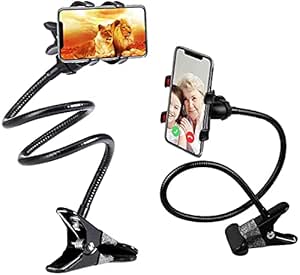
SWAPKART Flexible Mobile Tabletop Stand
Category: Electronics
Price: 251 (list price: 999)
Rating: 3.7 (3,234 ratings)
About this product: Cell Phone Holder, Lazy Bracket, The Clip-On Holder Is Clipped Onto Any Desk,Mobile Stand For Bedroom,Office,Bathroom,Kitchen.Perfect For Viewing Videos On Phone And Enjoy Music, Games In Bedroom, Gym, Office, Reading, Watching Movies, Listening To Music On A Table Or Desk. Very Convenient|A Phone Mount For Your Car:The Flexible Arm Allows For Just About Any Mounting Position. V Type Design Clip Has More Solid Protection For Phone. Mobile Phone Holder, Compatible With Iphone 7, 7 Plus, 6s, 6, 5s, Se, Moto G5 G4 Plus, Redmi Note 4, 4a, Oneplus 3t, Lenovo, Gps, Pda, Samsung Galaxy, Htc, Nokia, Lg, Oppo, Vivo, Etc|Flexible Arm For Different Angle And Distance Folds To A Viewing Angle As Per Your Convenience On Of The Best Inventions, The Mobile Bed Stand Holder Is A Multipurpose Mobile Accessory That Enables You To Watch Movies, Browse The Internet In Bed. It Can Also Attach Itself To Other Surfaces Like Your Table, Office Desk|Multi Function Clip, Allows You To Use The Clip As A Desktop Phone/Tablet Stand.Flexible Arm For Different Angle And Distance, Made Of Aluminum-Magnesium Alloy Material|Made From Grade Magnesium Alloy, Light Weight And Very Strong.compatible with all android mobiles